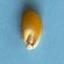
Maize quality: Good